Public Stunts Private Stories

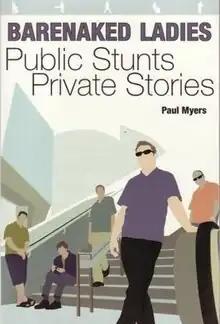
First edition

Public Stunts, Private Stories is the authorized biography of the Canadian alternative rock group Barenaked Ladies. The book was written by friend of the band and fellow Scarborough, Ontario native Paul Myers (brother of actor Mike Myers). The biography was originally published in 2001 in Canada by Madrigal Press and was published in the US in a revised 2003 edition by Simon & Schuster with a different cover, certain corrections, and added details concerning the band's greatest hits compilation, "". , it is the band's only authorized biography.